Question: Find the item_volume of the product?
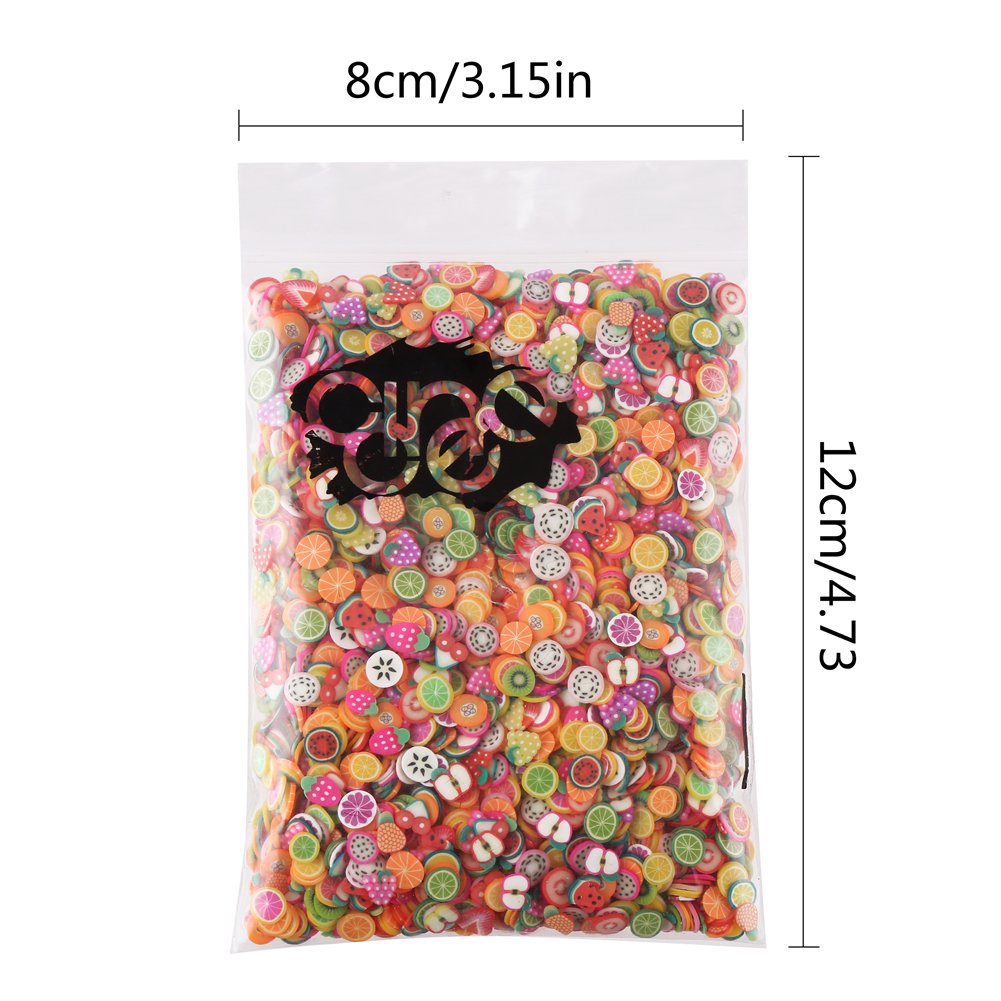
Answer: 8.0 cubic inch